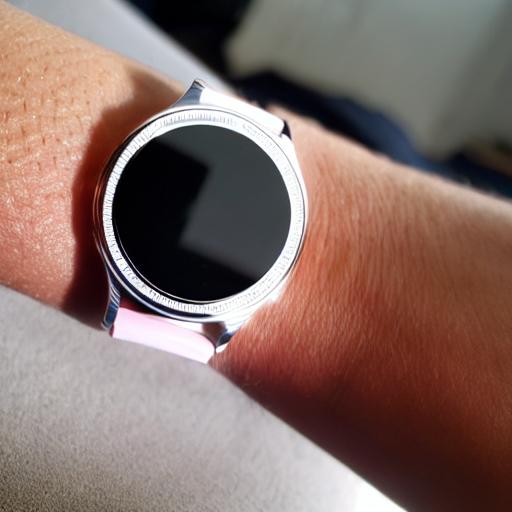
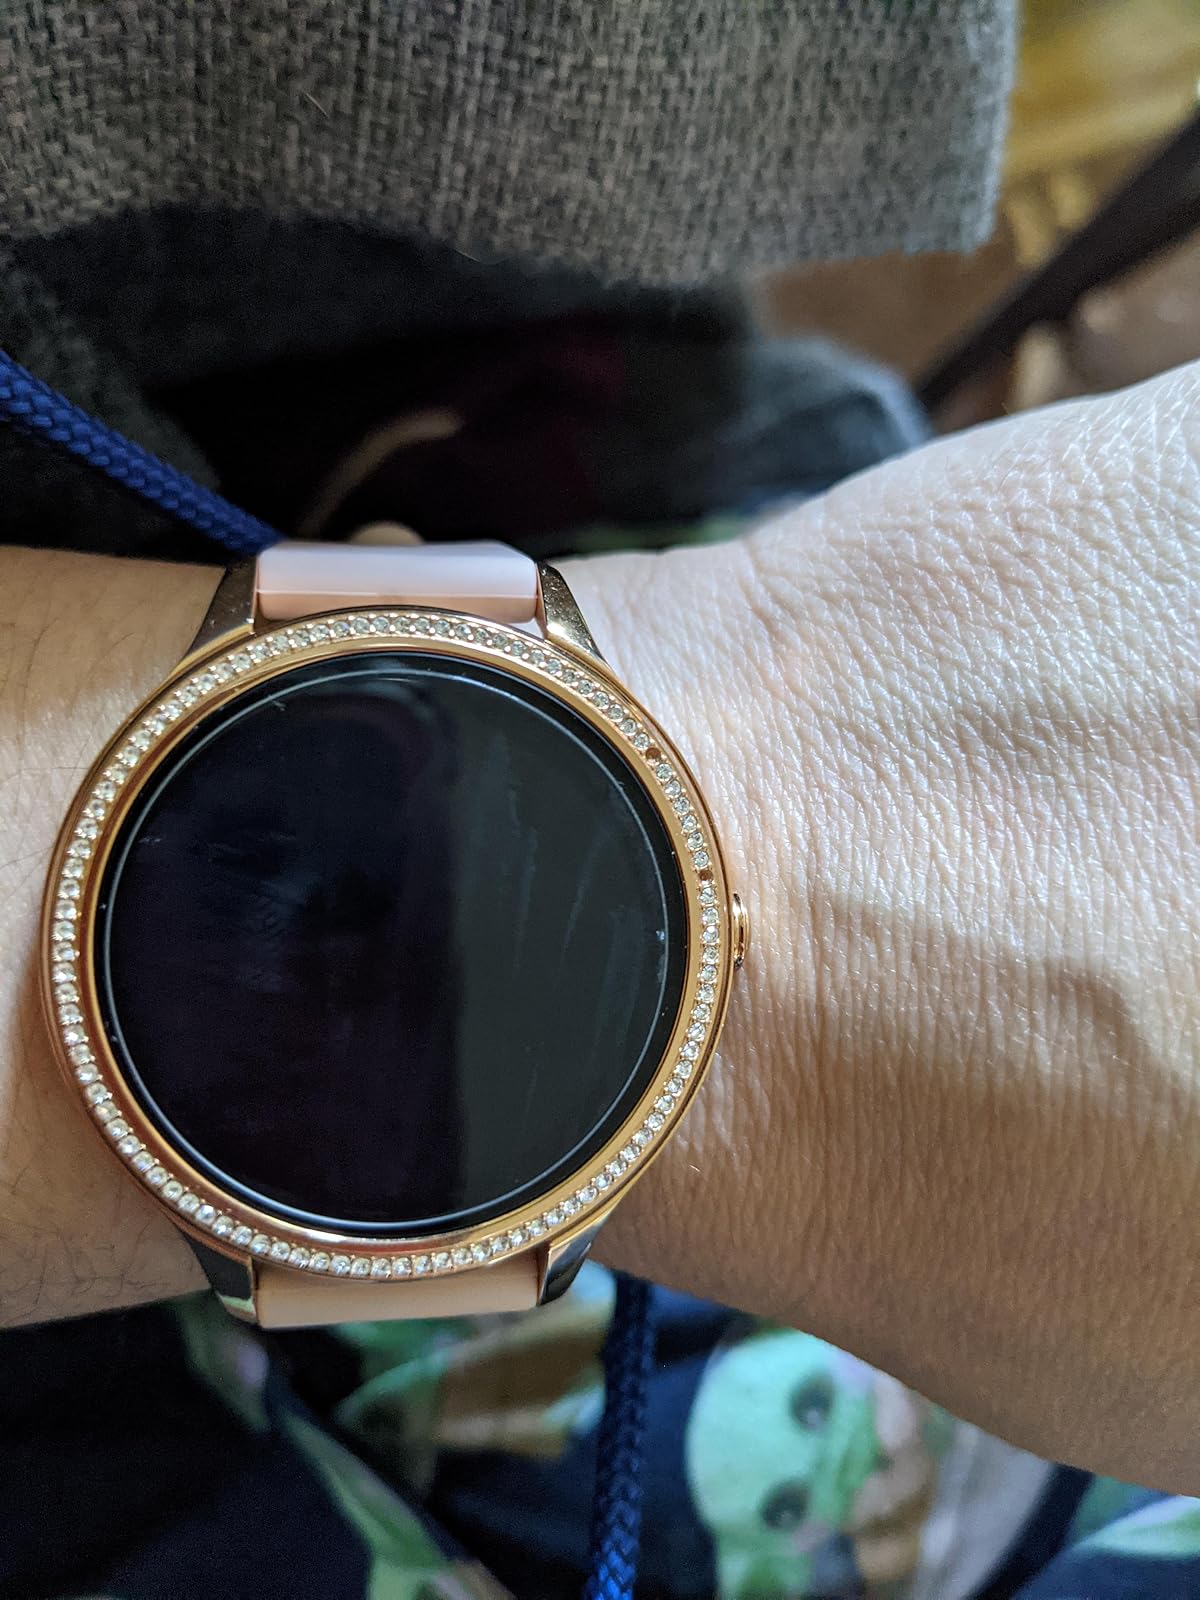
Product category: smartwatch
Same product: no